Paul Howell (MP)

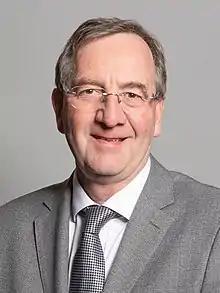

Paul Howell (born 10 January 1960) is a British Conservative Party politician who was the Member of Parliament (MP) for Sedgefield from 2019 until 2024. Prior to his political career, he was an accountant.